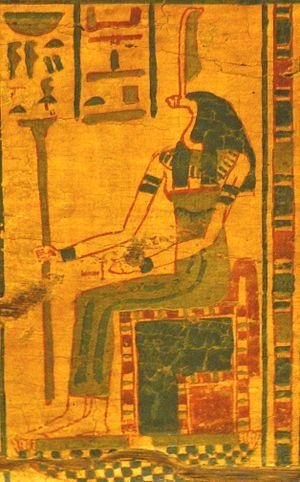
Rénénoutet ou Renoutet est une déesse agraire de la mythologie égyptienne. Sous la forme d'un cobra, elle protège les récoltes et les greniers. Par extension, elle est aussi la déesse des vignerons et des celliers, et veille sur les cuves et le raisin. Elle devint la patronne des tisserands. Elle a pour fils Nepri, « le grain ».